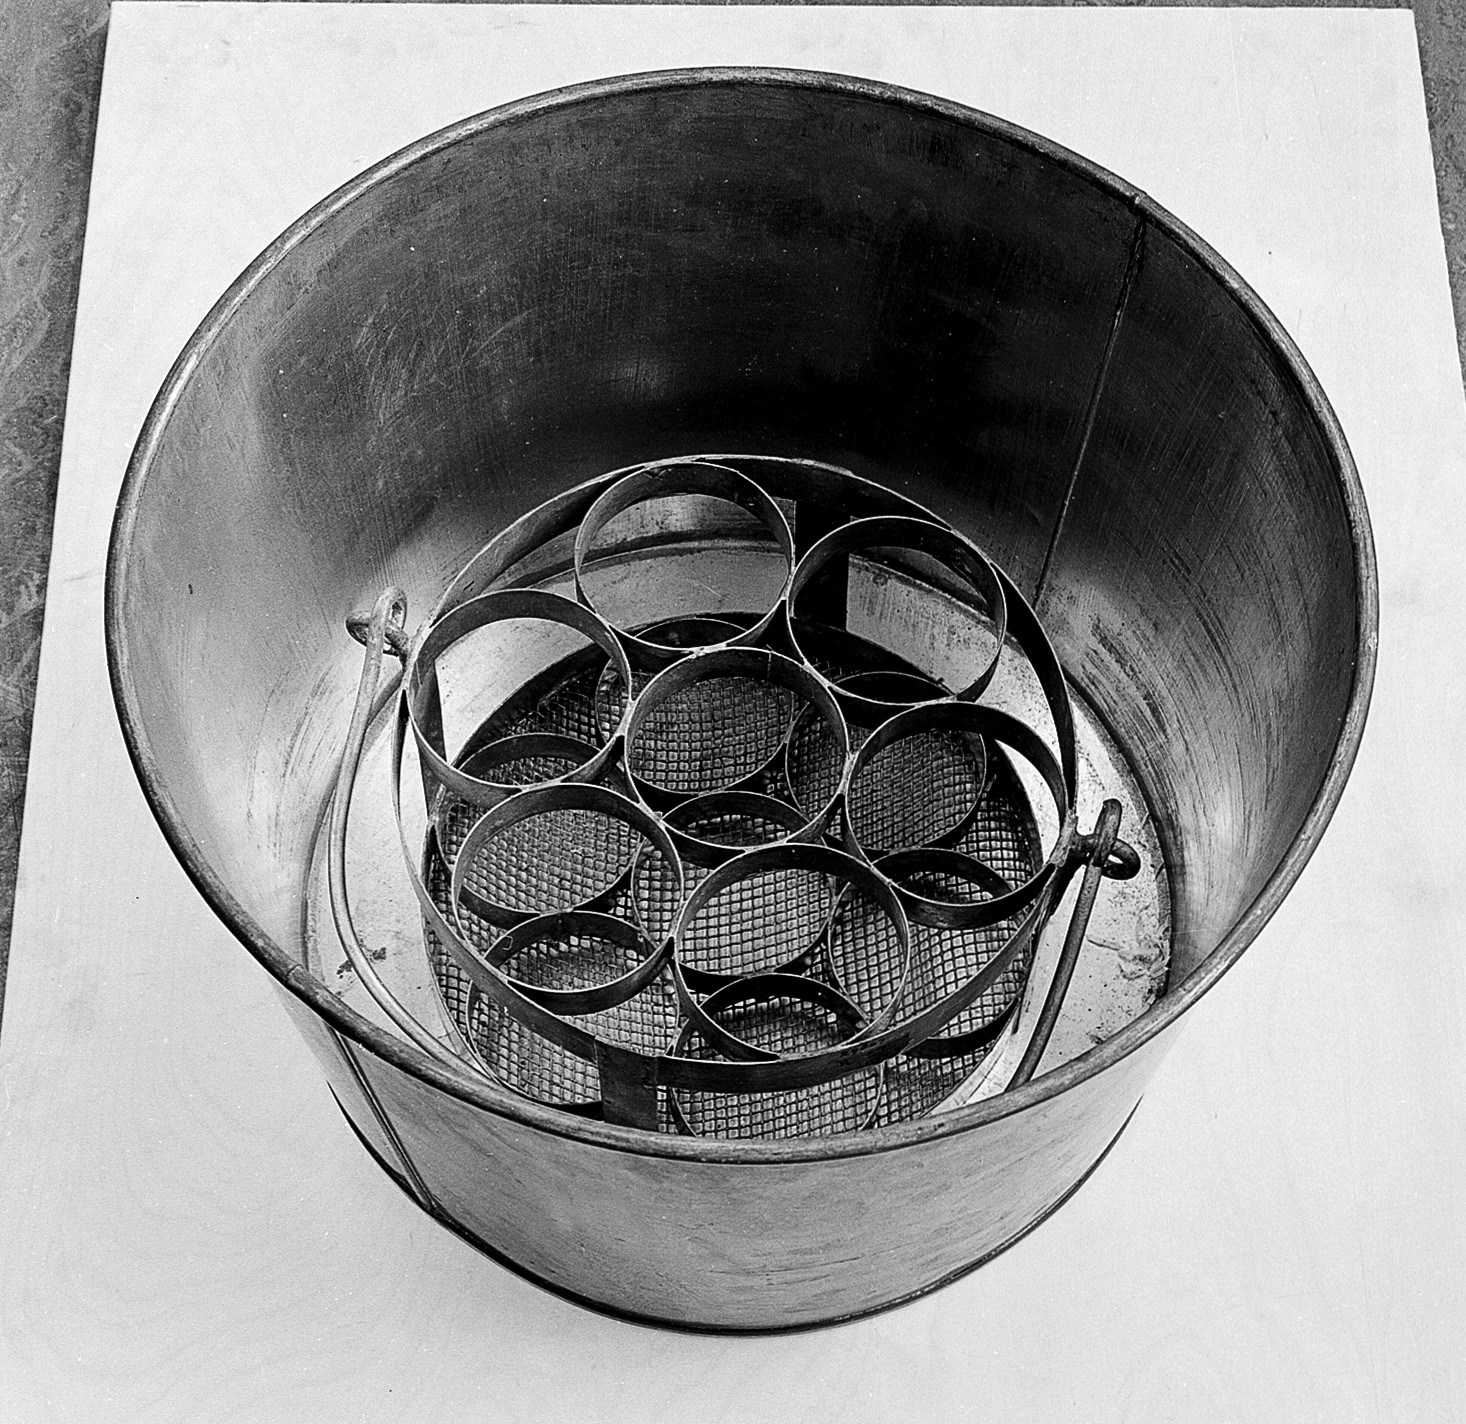
Devise for sterilising surgical instruments, designed by Pasteur. Wellcome Images Keywords: Instruments; Antisepsis; Asepsis; Louis Pasteur, monochrome black-and-white photograph
Specialty: infectious disease
Image credit: "Devise for sterilising surgical instruments Wellcome L0003813", wikimedia:Medical equipment via Wikimedia Commons, licensed cc-by-4.0. Source: https://upload.wikimedia.org/wikipedia/commons/0/0b/Devise_for_sterilising_surgical_instruments_Wellcome_L0003813.jpg